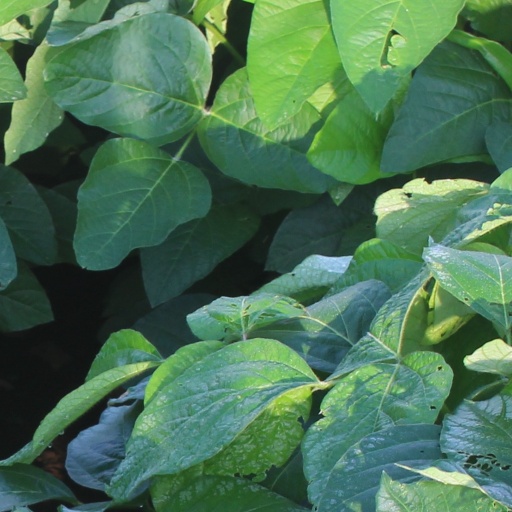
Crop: soybean